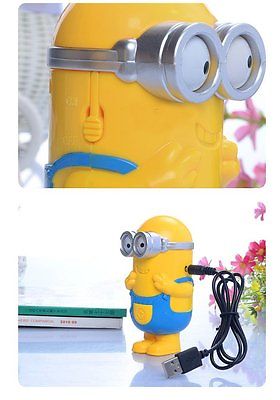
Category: fan